Rabigato

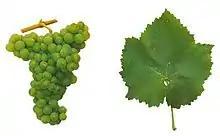

Rabigato is a white Portuguese wine grape variety that is popularly grown in the Douro Region especially Douro Superior.